Kent Lee

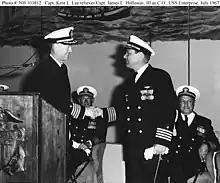
Capt. Kent Lee (left standing) taking command of the USS "Enterprise".

After the war, the Navy sent him to Columbia University, where he studied mathematics and physics. During the Korean War, Lee served with Attack Squadron 115 flying from . In 1954, he received a master's degree in physics from the post-graduate Naval Academy. His command assignments included Attack Squadron 46, Carrier Air Wing Six, , and .